Log Cabin (Oak Park Heights, Minnesota)

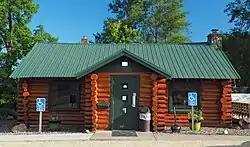
The Log Cabin from the north

The Log Cabin is a historic restaurant in Oak Park Heights, Minnesota, United States. It was established in 1932 as a roadhouse—an eatery and nightclub catering to motorists in an isolated location. Opening in the last years of Prohibition, it was rumored to serve illegal alcohol and harbor gangsters. The Log Cabin was listed on the National Register of Historic Places in 2007 for having local significance in the themes of architecture and commerce. It was nominated for its associations with the roadhouse network that developed in the early-20th-century St. Croix Valley, and for its quaint log cabin motif designed to attract the first generation of automobile travelers. Over the years it has operated under the names Club Tara Hideaway, Club Tara, and—since 1997—Phil's Tara Hideaway.